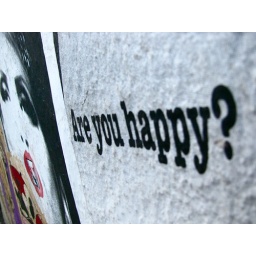
New street art spotted in Chapel Road, Bandra